Heart of Midlothian F.C.

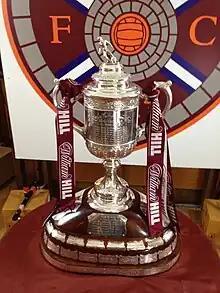
The Scottish Cup is the oldest national trophy in world football. Above, it is draped in maroon and white ribbons following Heart of Midlothian's 5–1 victory over Edinburgh rivals Hibernian in the 2012 final.

"For more information on reserves and under-20s, see Heart of Midlothian F.C. Reserves and Academy